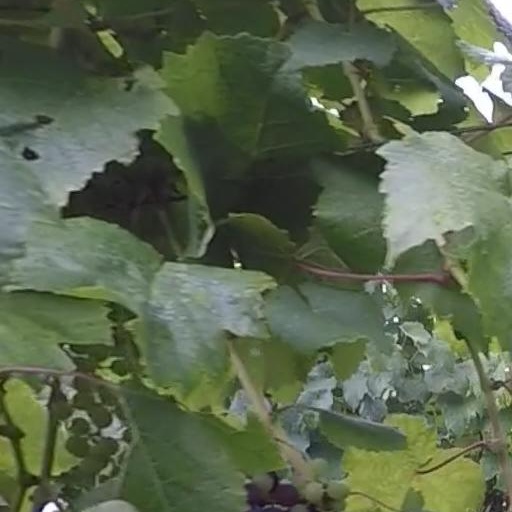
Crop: grape